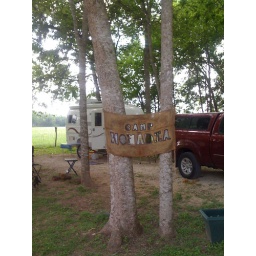
Our Camp Nomadia sign is flying in Gonzales, TX